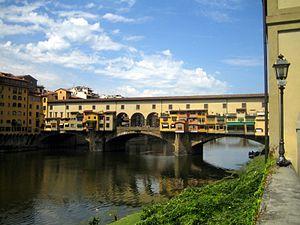
Cette liste de ponts d'Italie a pour vocation de présenter une liste de ponts remarquables d'Italie, tant par leurs caractéristiques dimensionnelles, que par leur intérêt architectural ou historique.